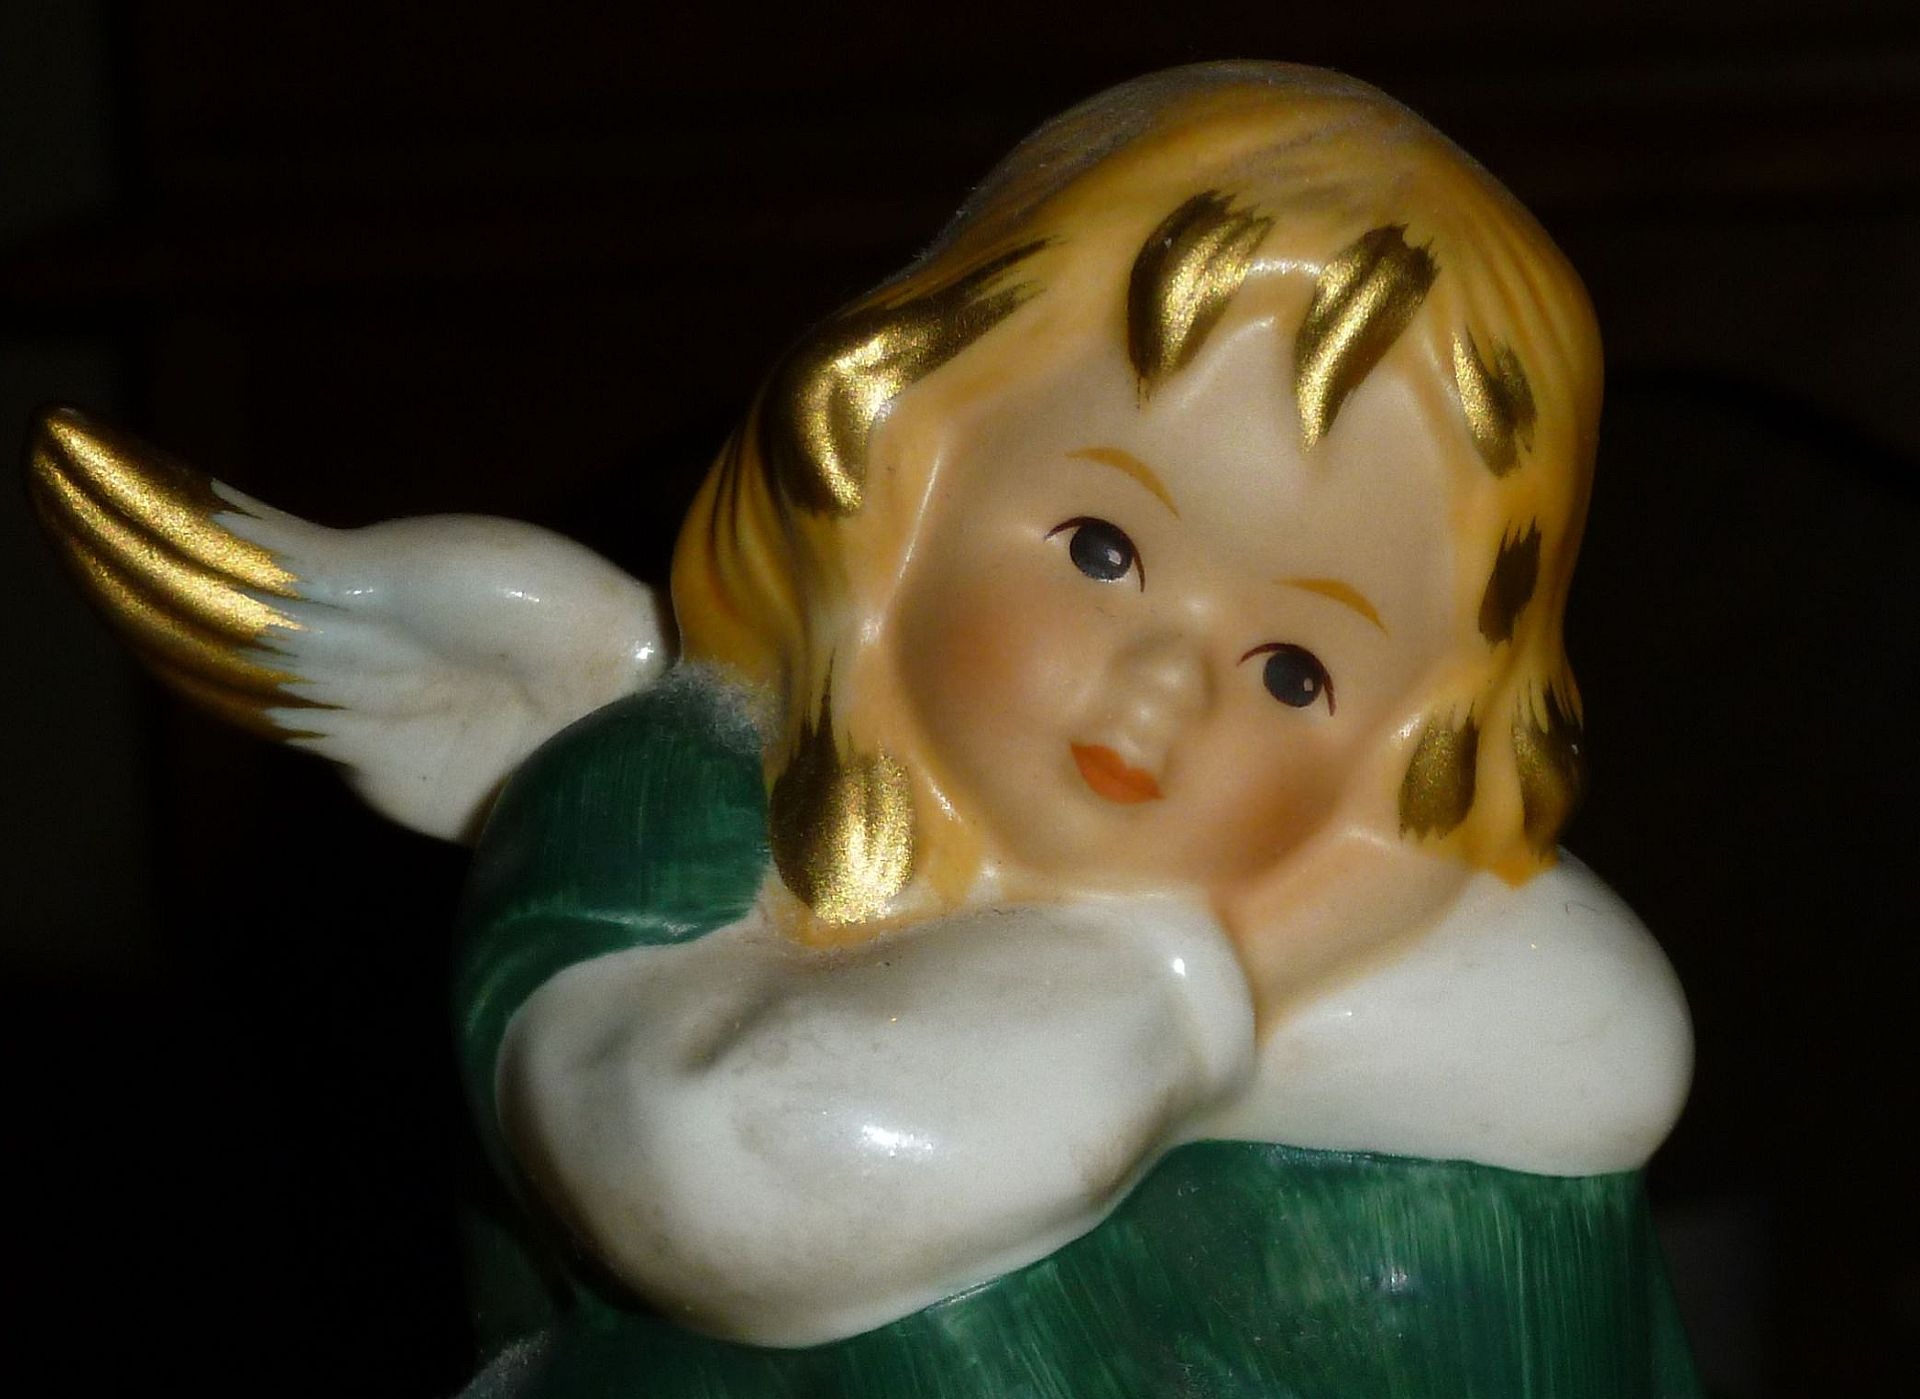
statue, toy, angel, faith, figurine, hope, fairy, guardian angel, fictional character